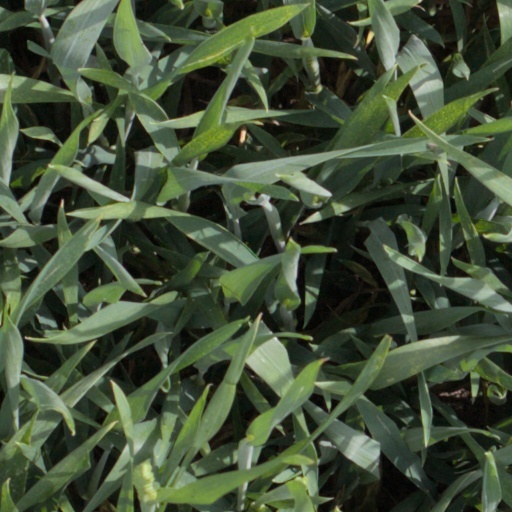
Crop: wheat